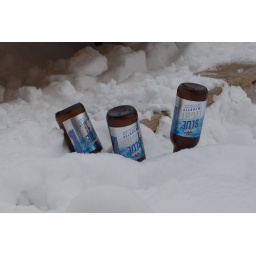
The water bottles have been replaced with beer bottles but in a responsible way.